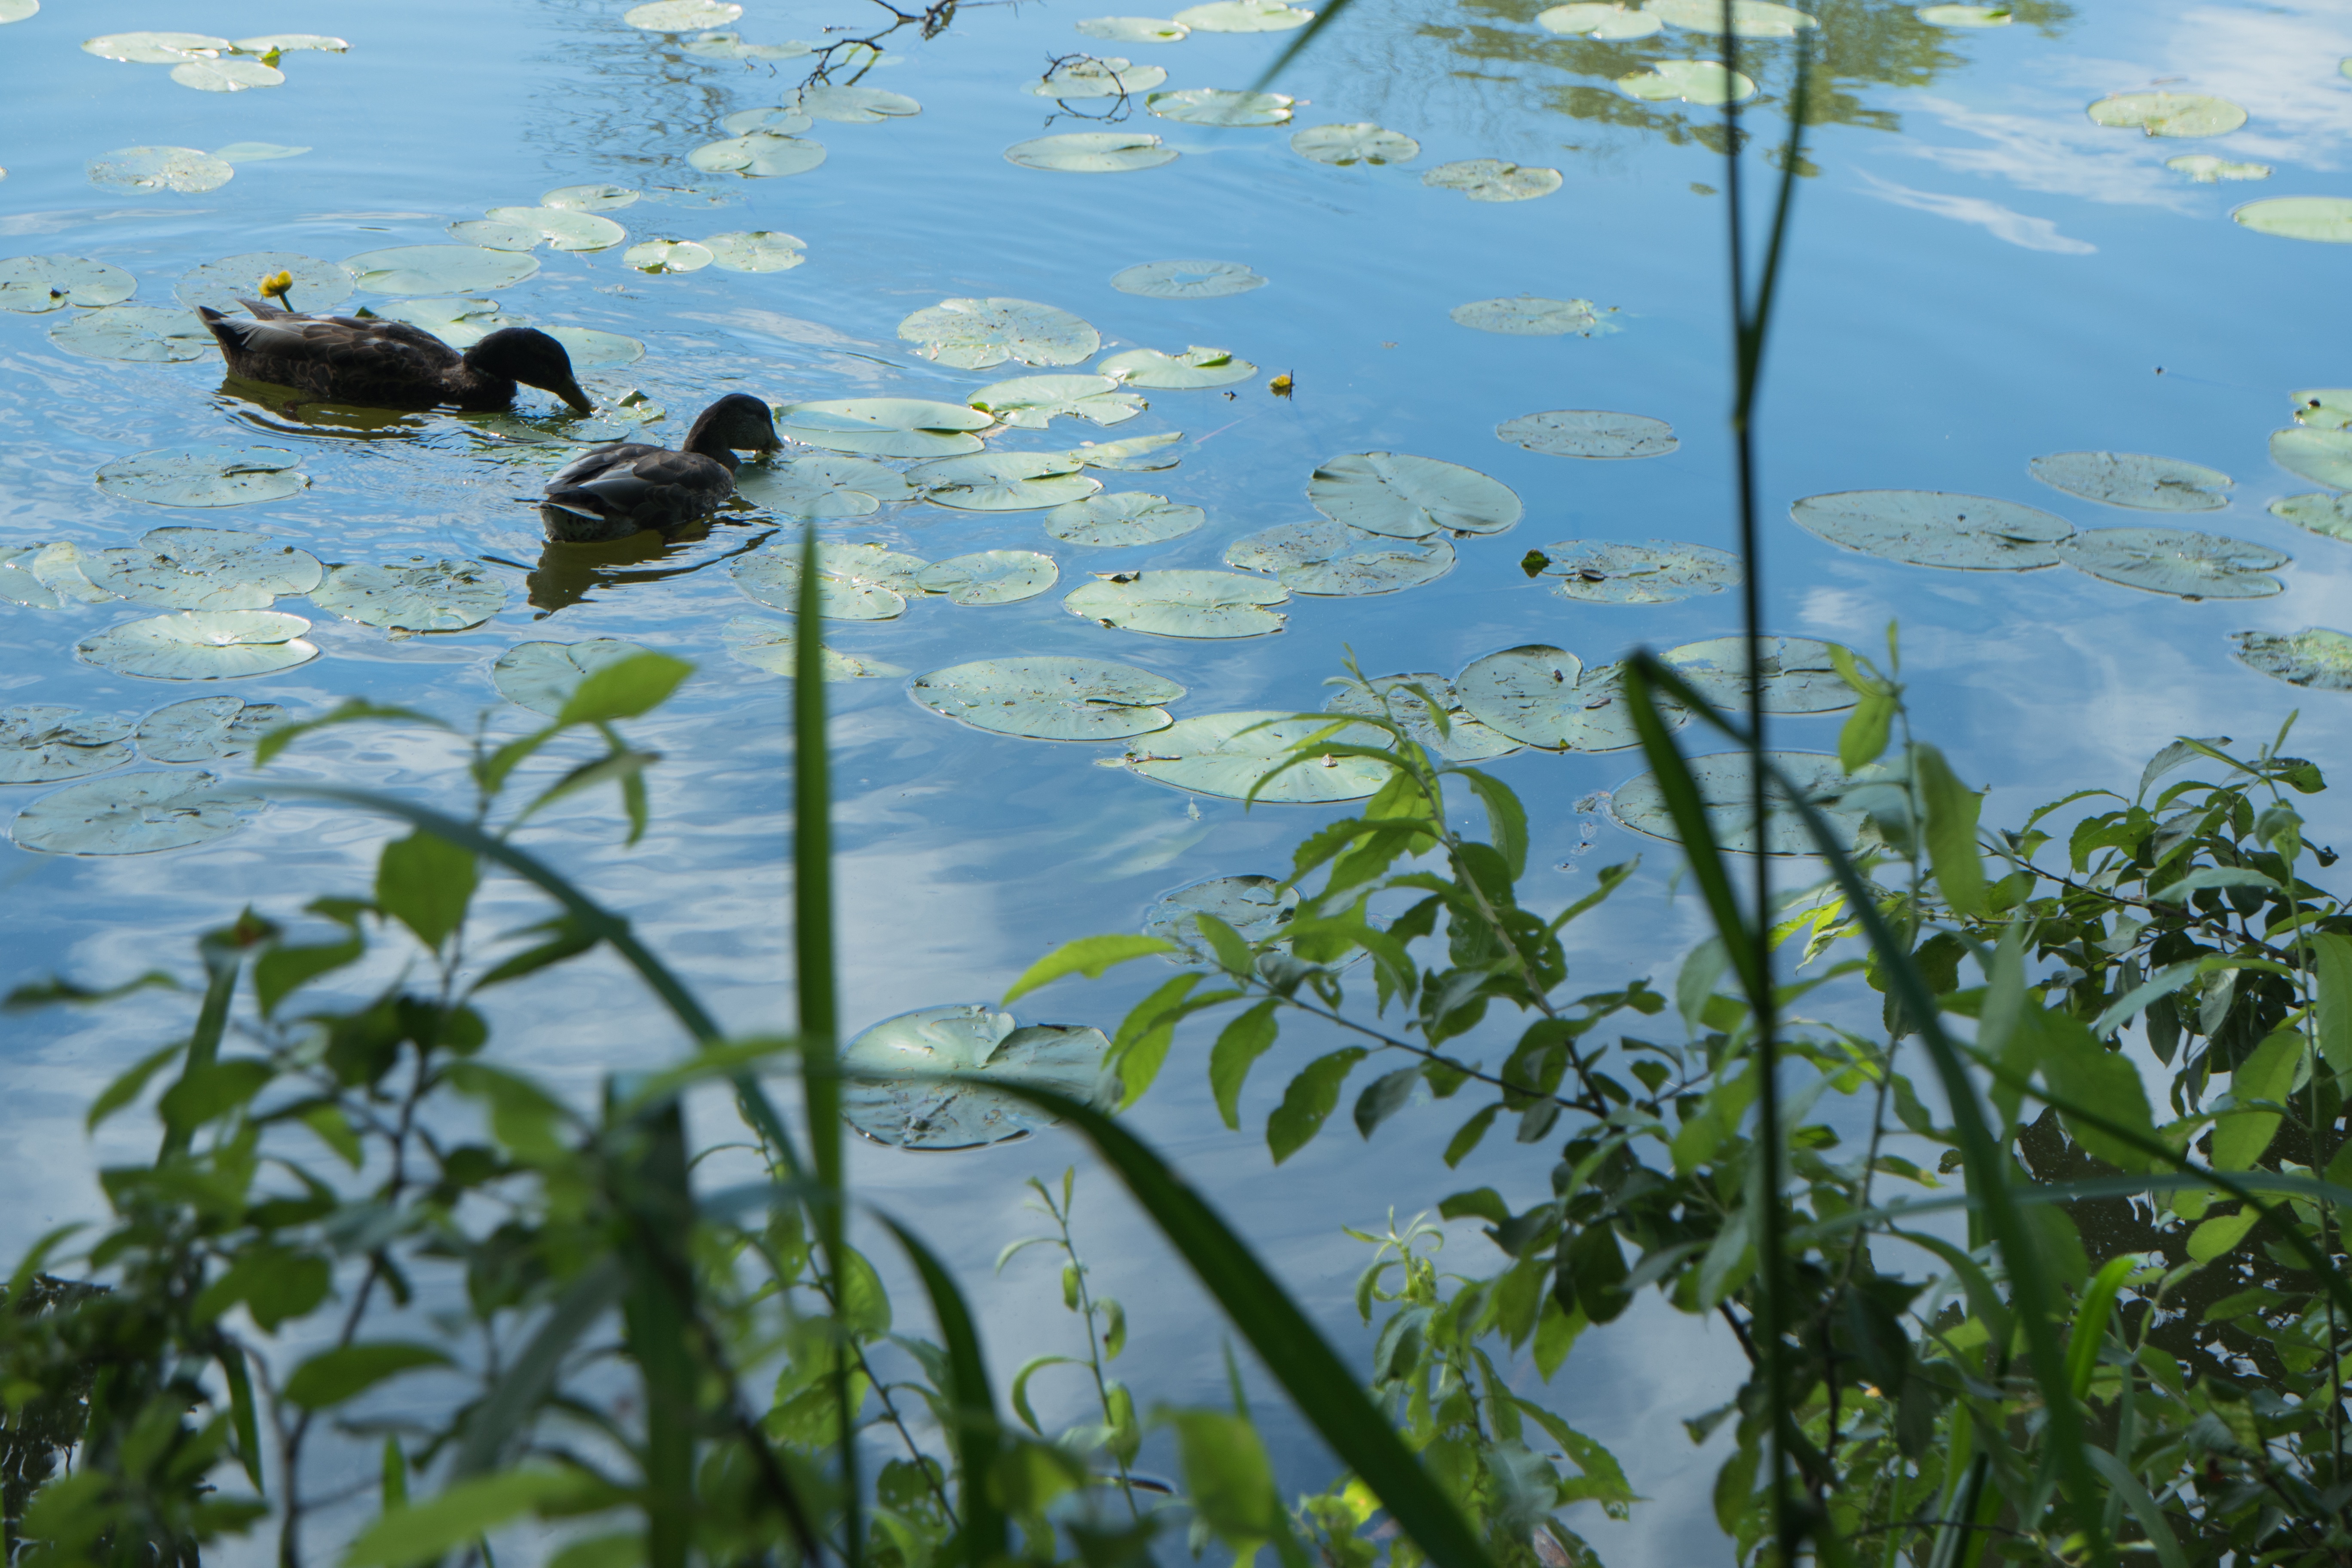
water, bird, meadow, flower, pond, wildlife, reflection, fauna, duck, wetland, habitat, waterfowl, water bird, natural environment, ducks geese and swans